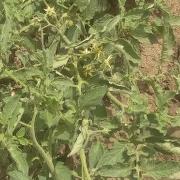
Crop: Tomato
Condition: healthy-leaf